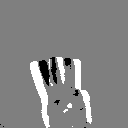
ASL letter: w